Honda Bravo

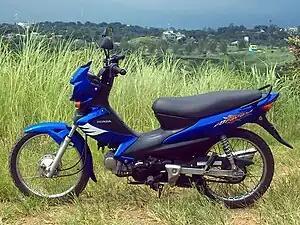
Honda Bravo

The Honda Bravo is a four-stroke underbone class motorcycle designed and manufactured in the Philippines. The frame and engine of the Honda Bravo is the same as the Honda Wave 100 of Thailand, and they differ only in the plastic body fairings. This motorcycle is related to the Honda XRM, which is also designed and manufactured in the Philippines. It uses an aluminium engine.